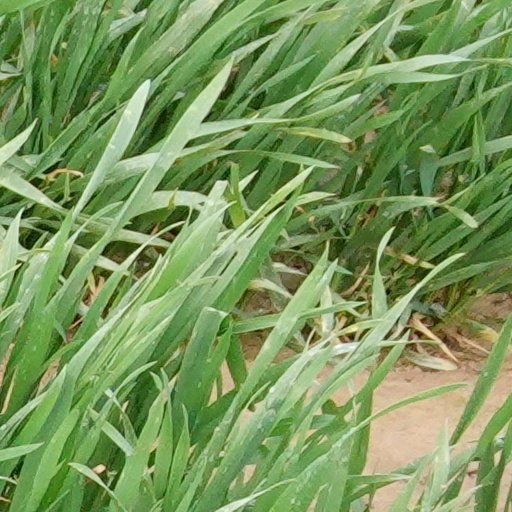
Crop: wheat